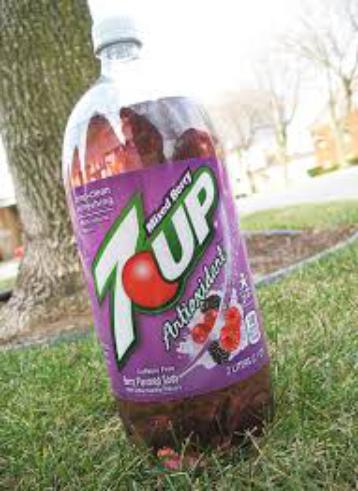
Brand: Cherry 7Up
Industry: Food